Catherine Melain

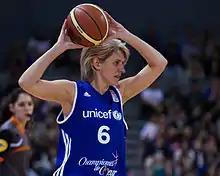

Catherine Melain (born 19 May 1974) is a French former basketball player who competed in the 2000 Summer Olympics. She was born in Rennes. She was inducted into the French Basketball Hall of Fame in 2014.